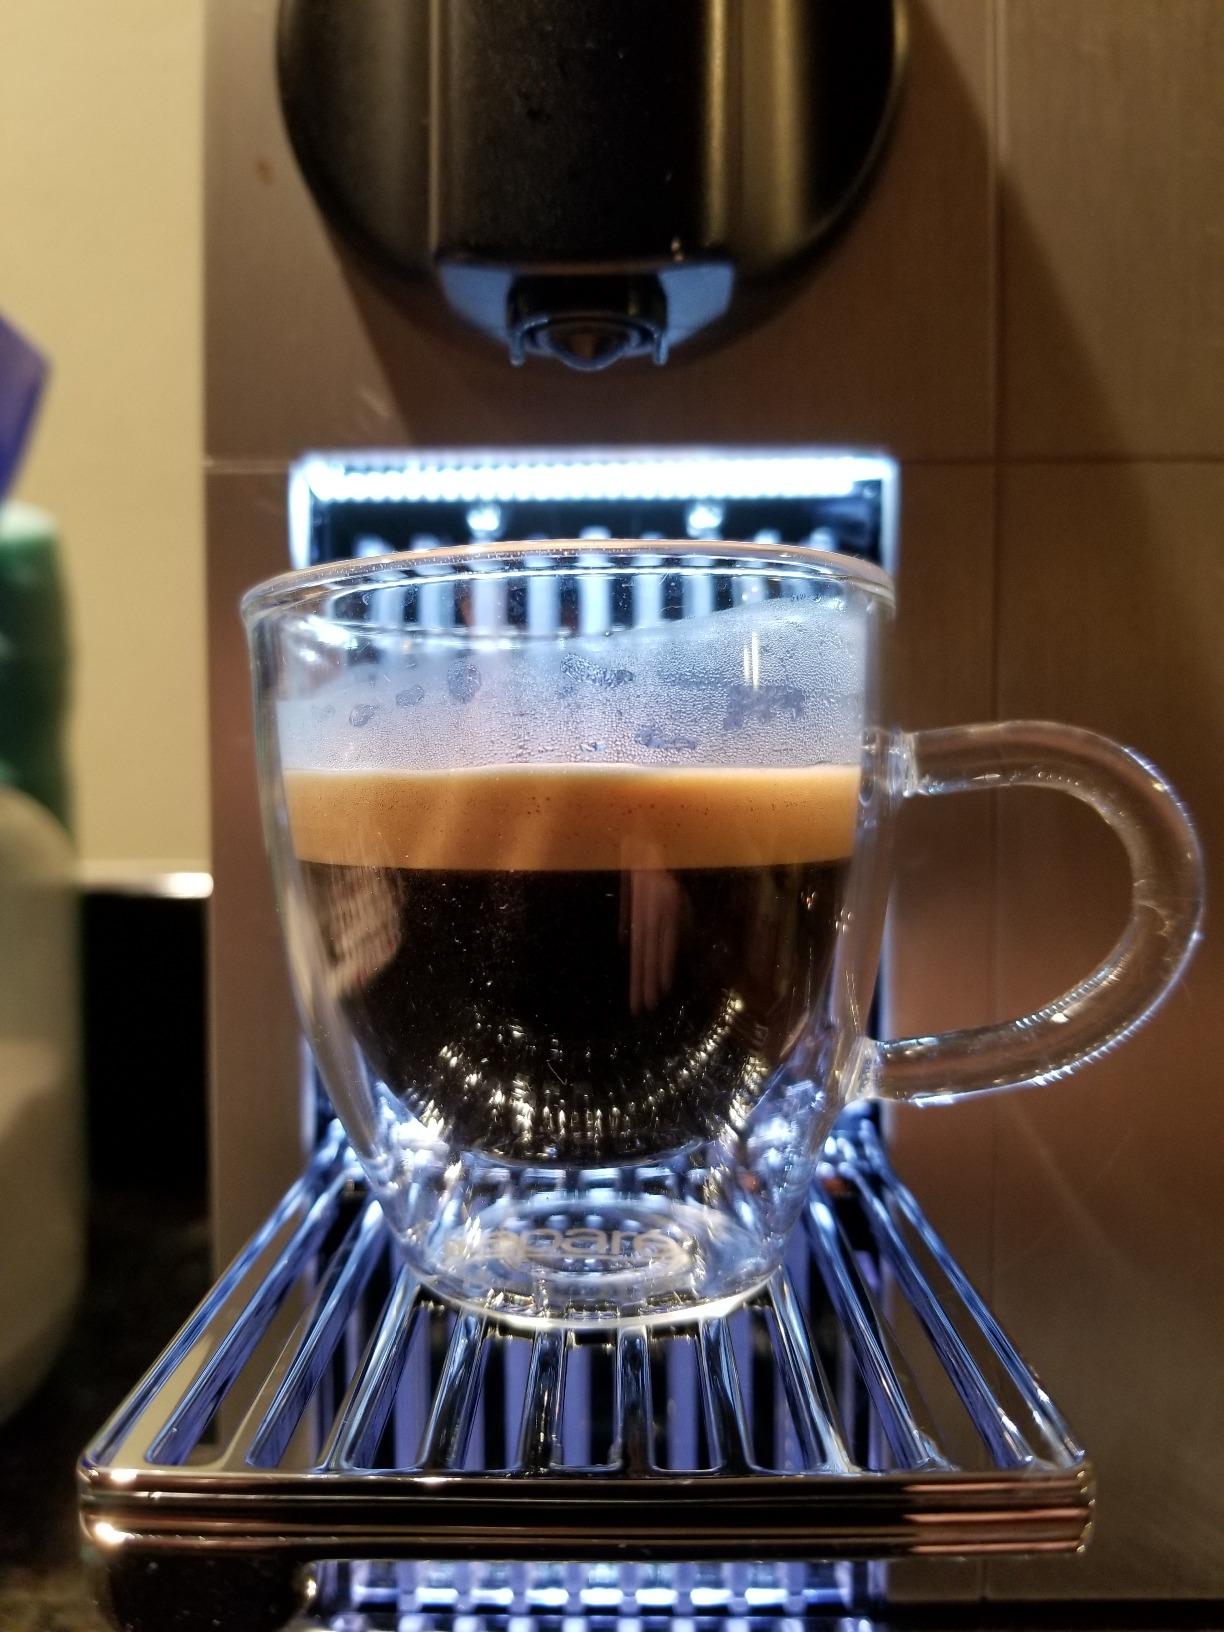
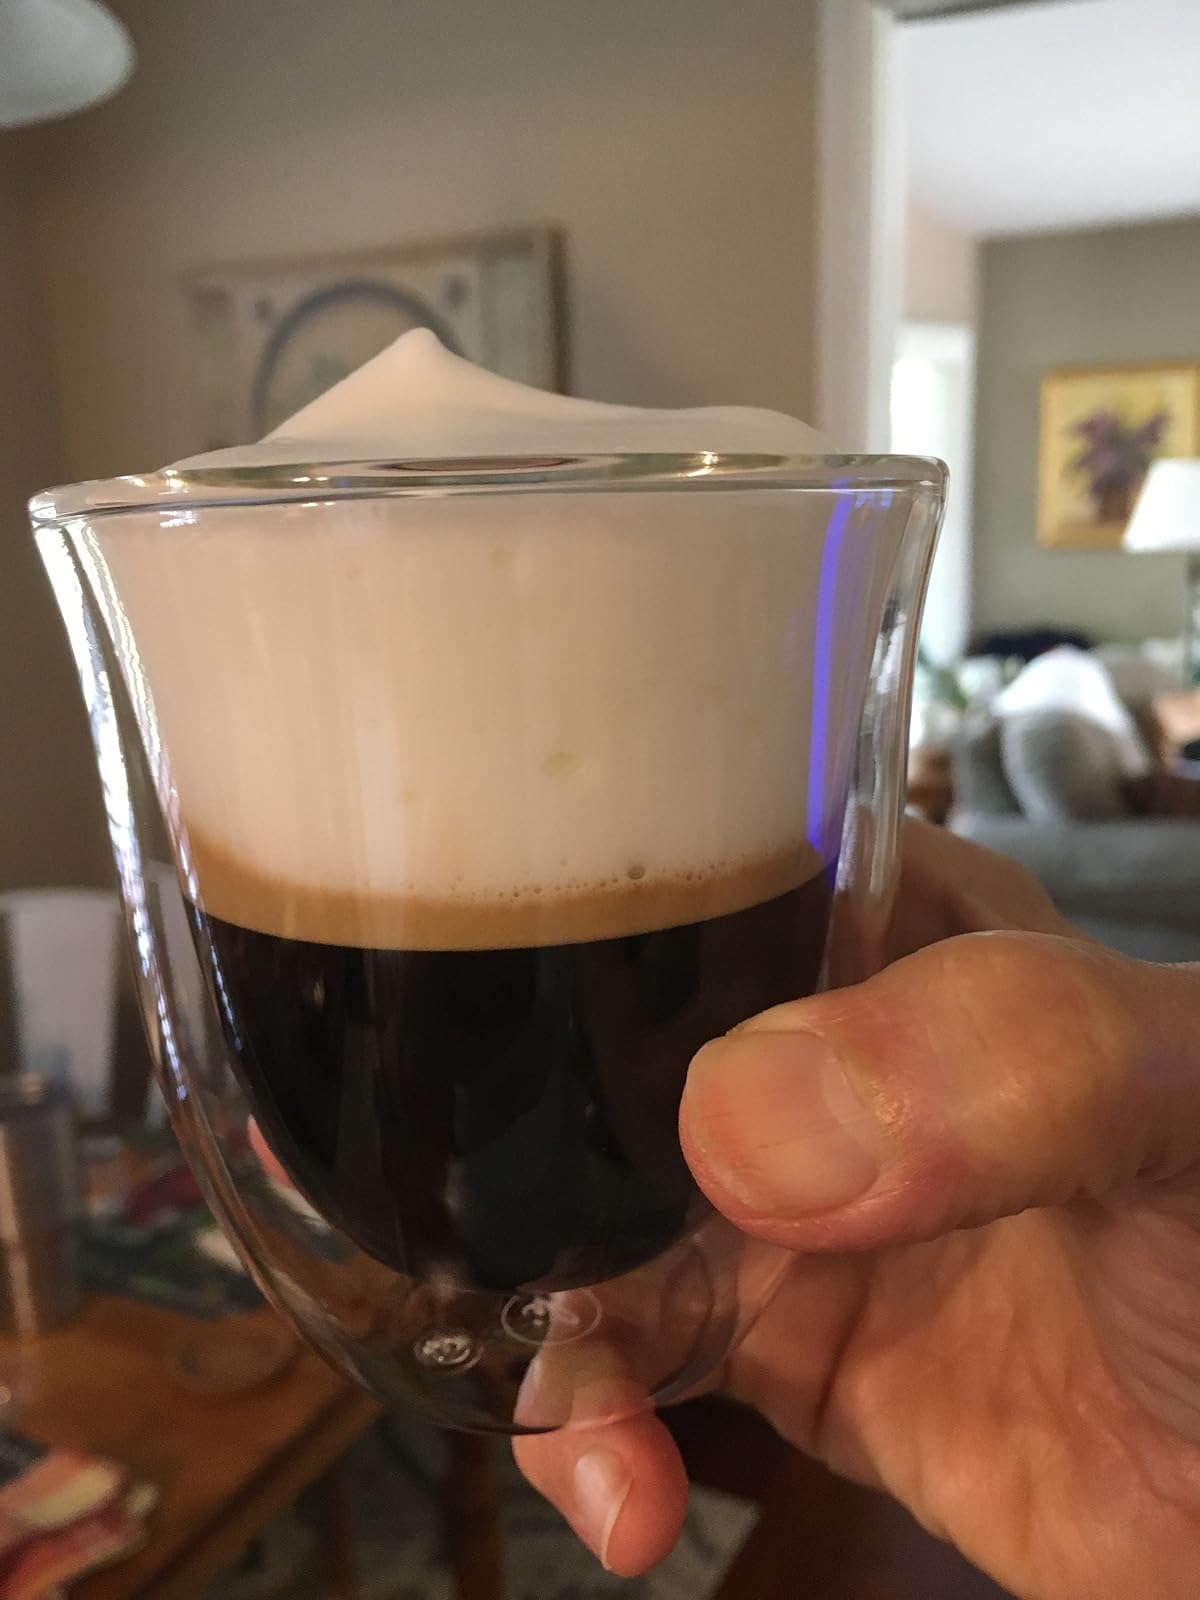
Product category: items_mug
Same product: no